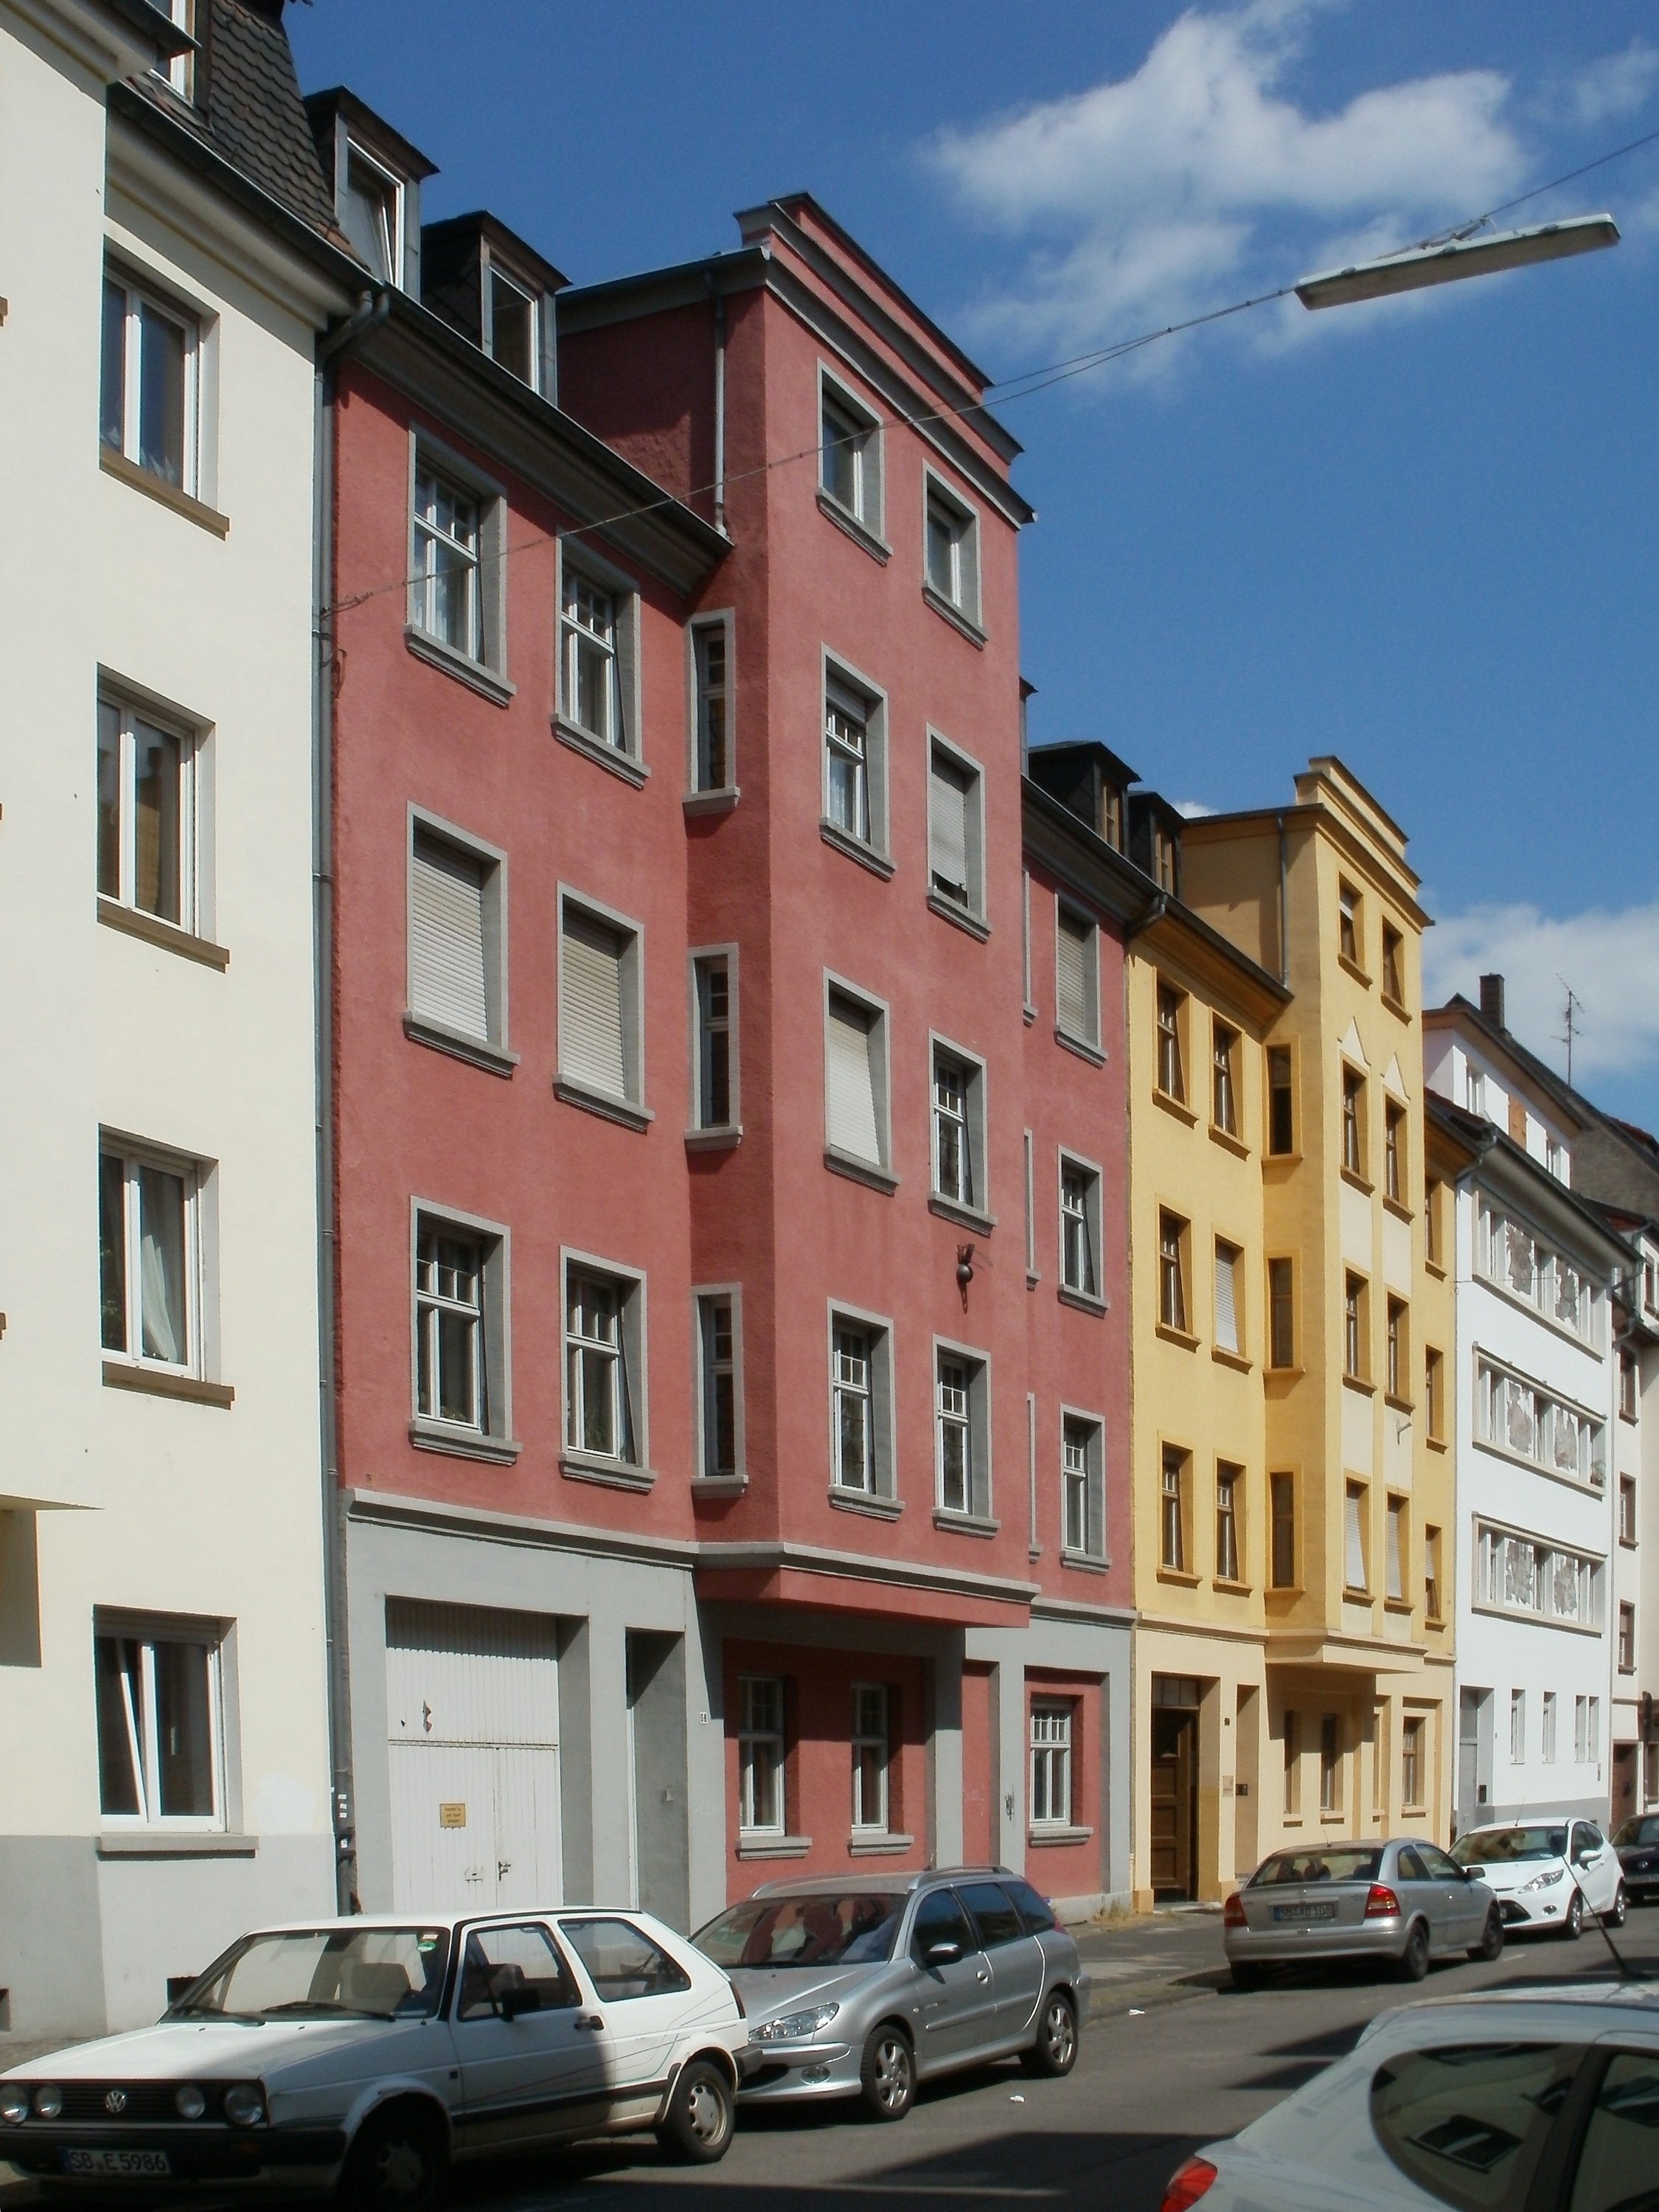
architecture, sky, road, street, house, window, town, building, city, home, europe, facade, property, apartment, tower block, cool image, buildings, houses, cars, parked, germany, i, elevation, metropolis, condominium, neighbourhood, facades, real estate, functional, apartment buildings, residential area, saarbruecken, metropolitan area, mixed use